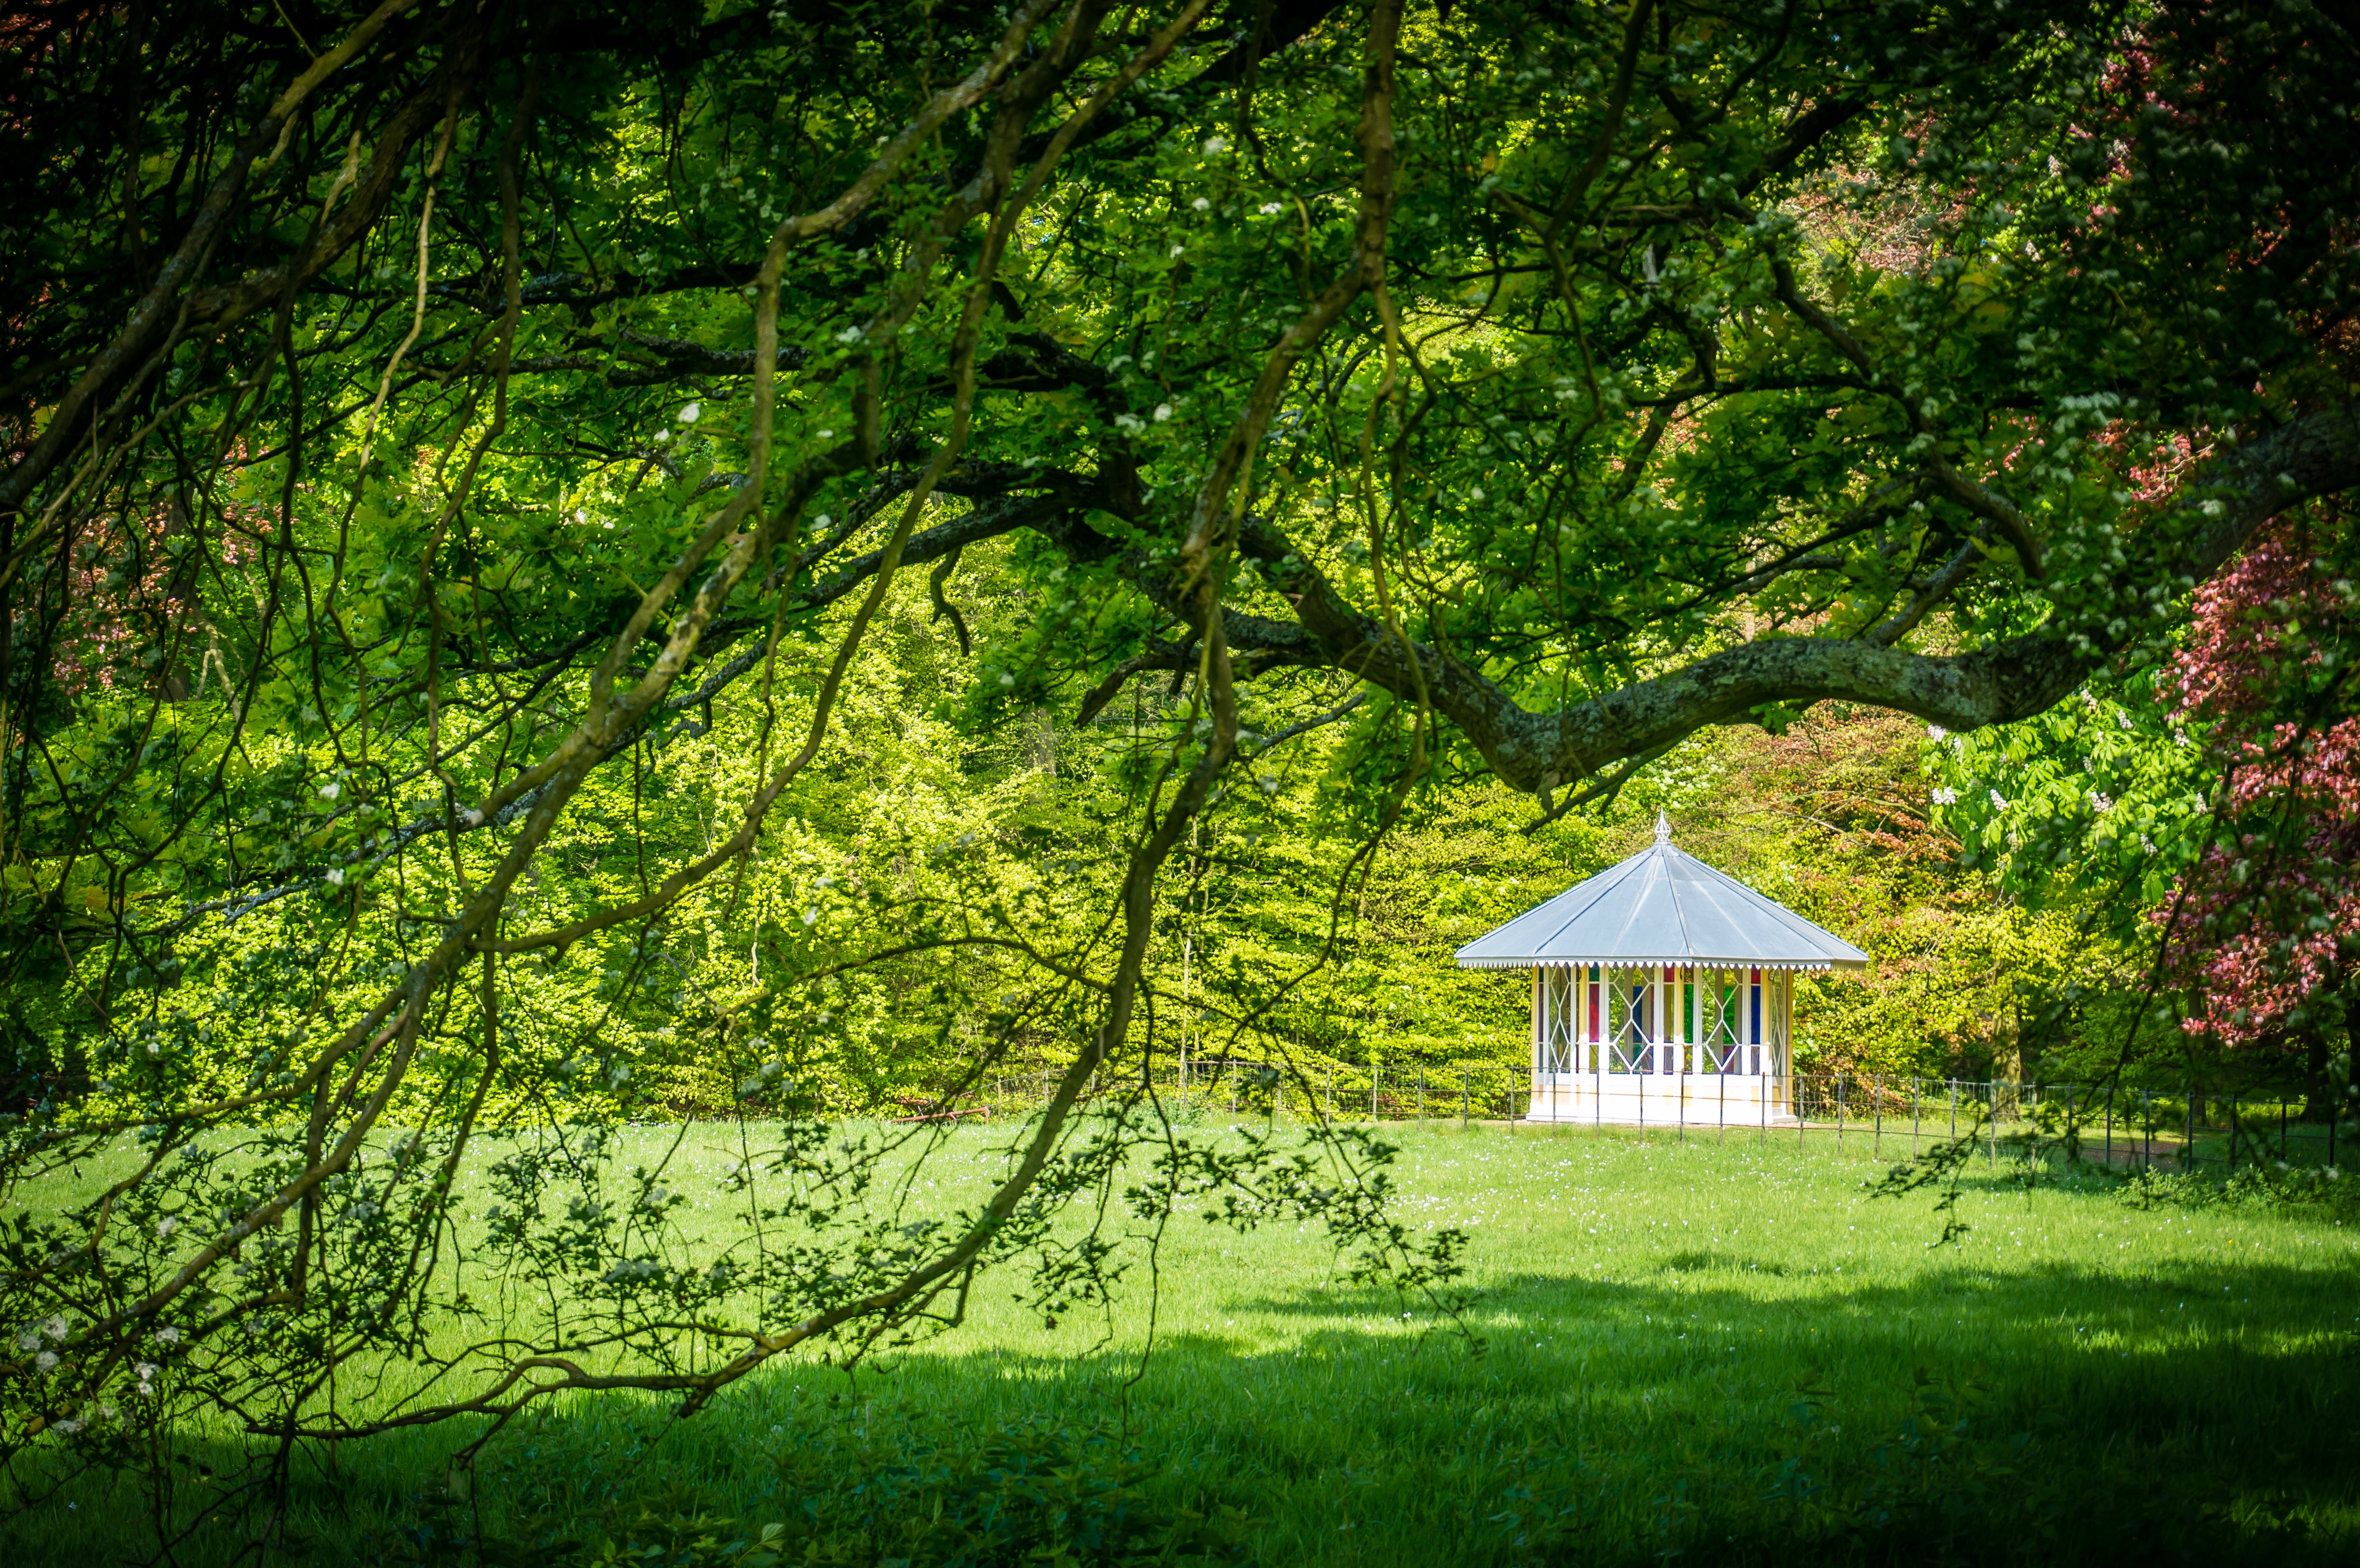
tree, nature, forest, grass, plant, lawn, meadow, sunlight, leaf, flower, green, jungle, autumn, botany, garden, flora, woodland, habitat, rural area, natural environment, woody plant